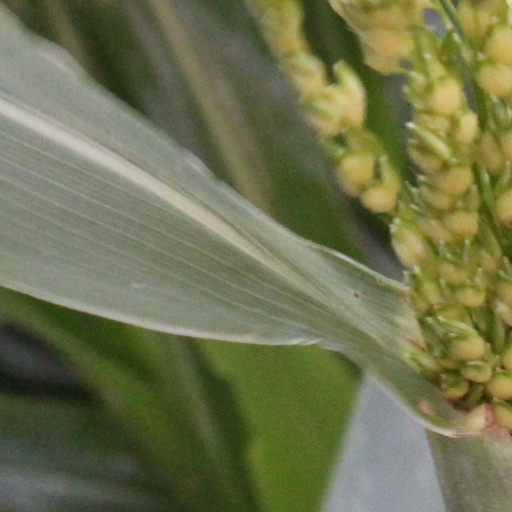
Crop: sorghum